Guild of Dungeoneering

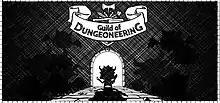

Guild of Dungeoneering is a dungeon crawl role-playing video game developed by Gambrinous and published by Versus Evil. The game was released for Microsoft Windows and OS X on July 14, 2015.